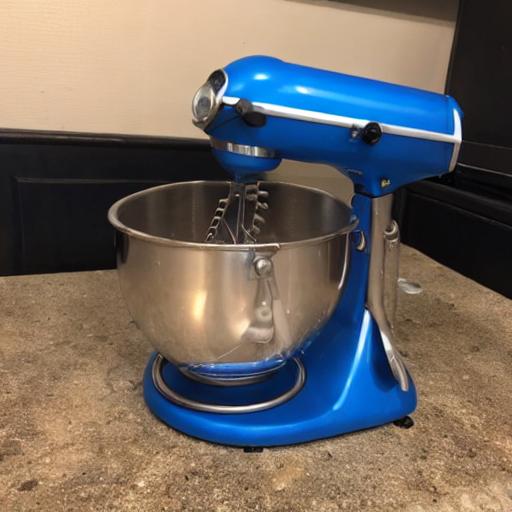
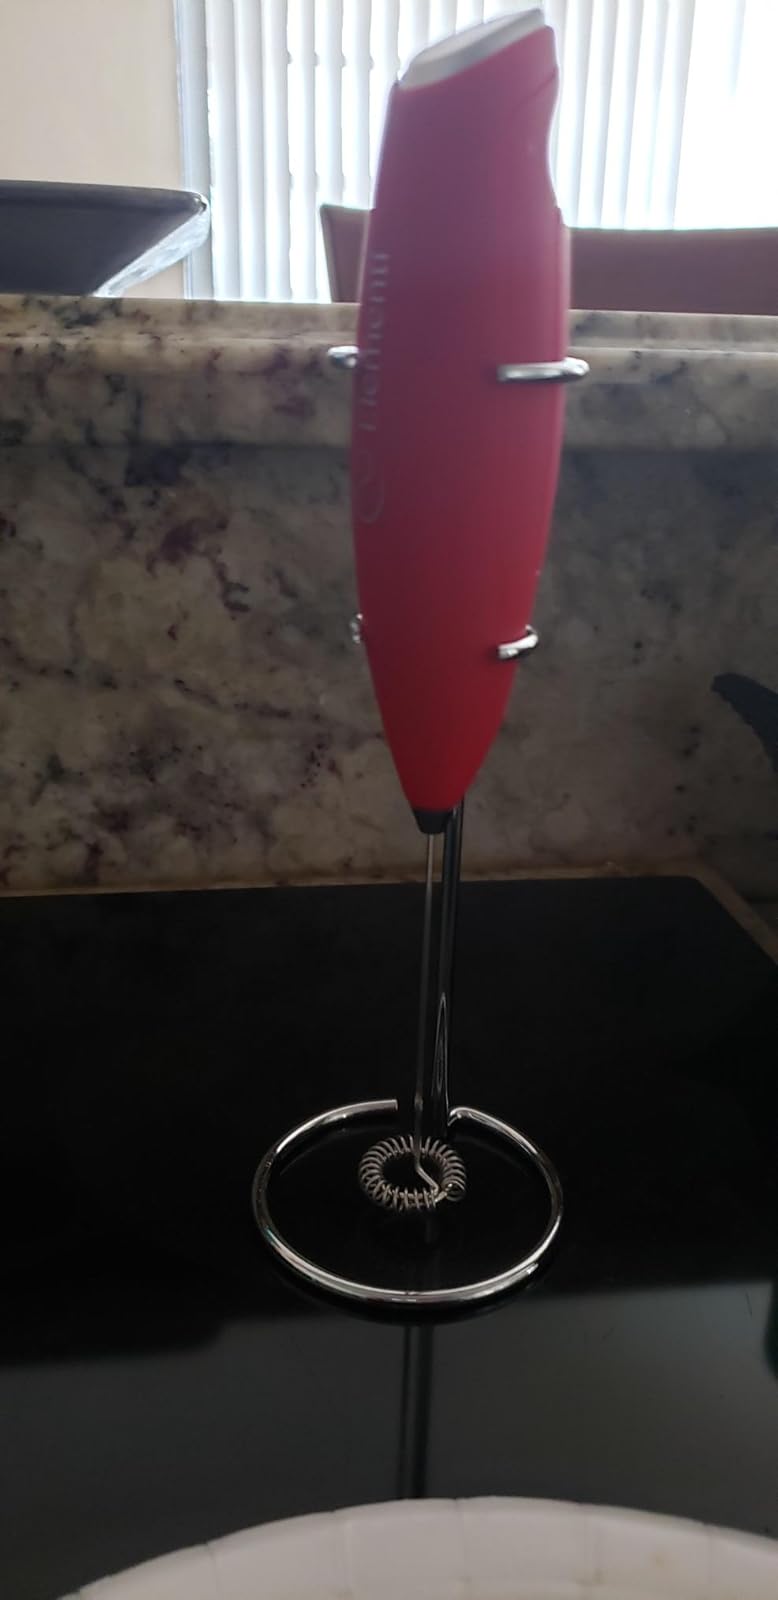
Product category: items_mixer
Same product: no